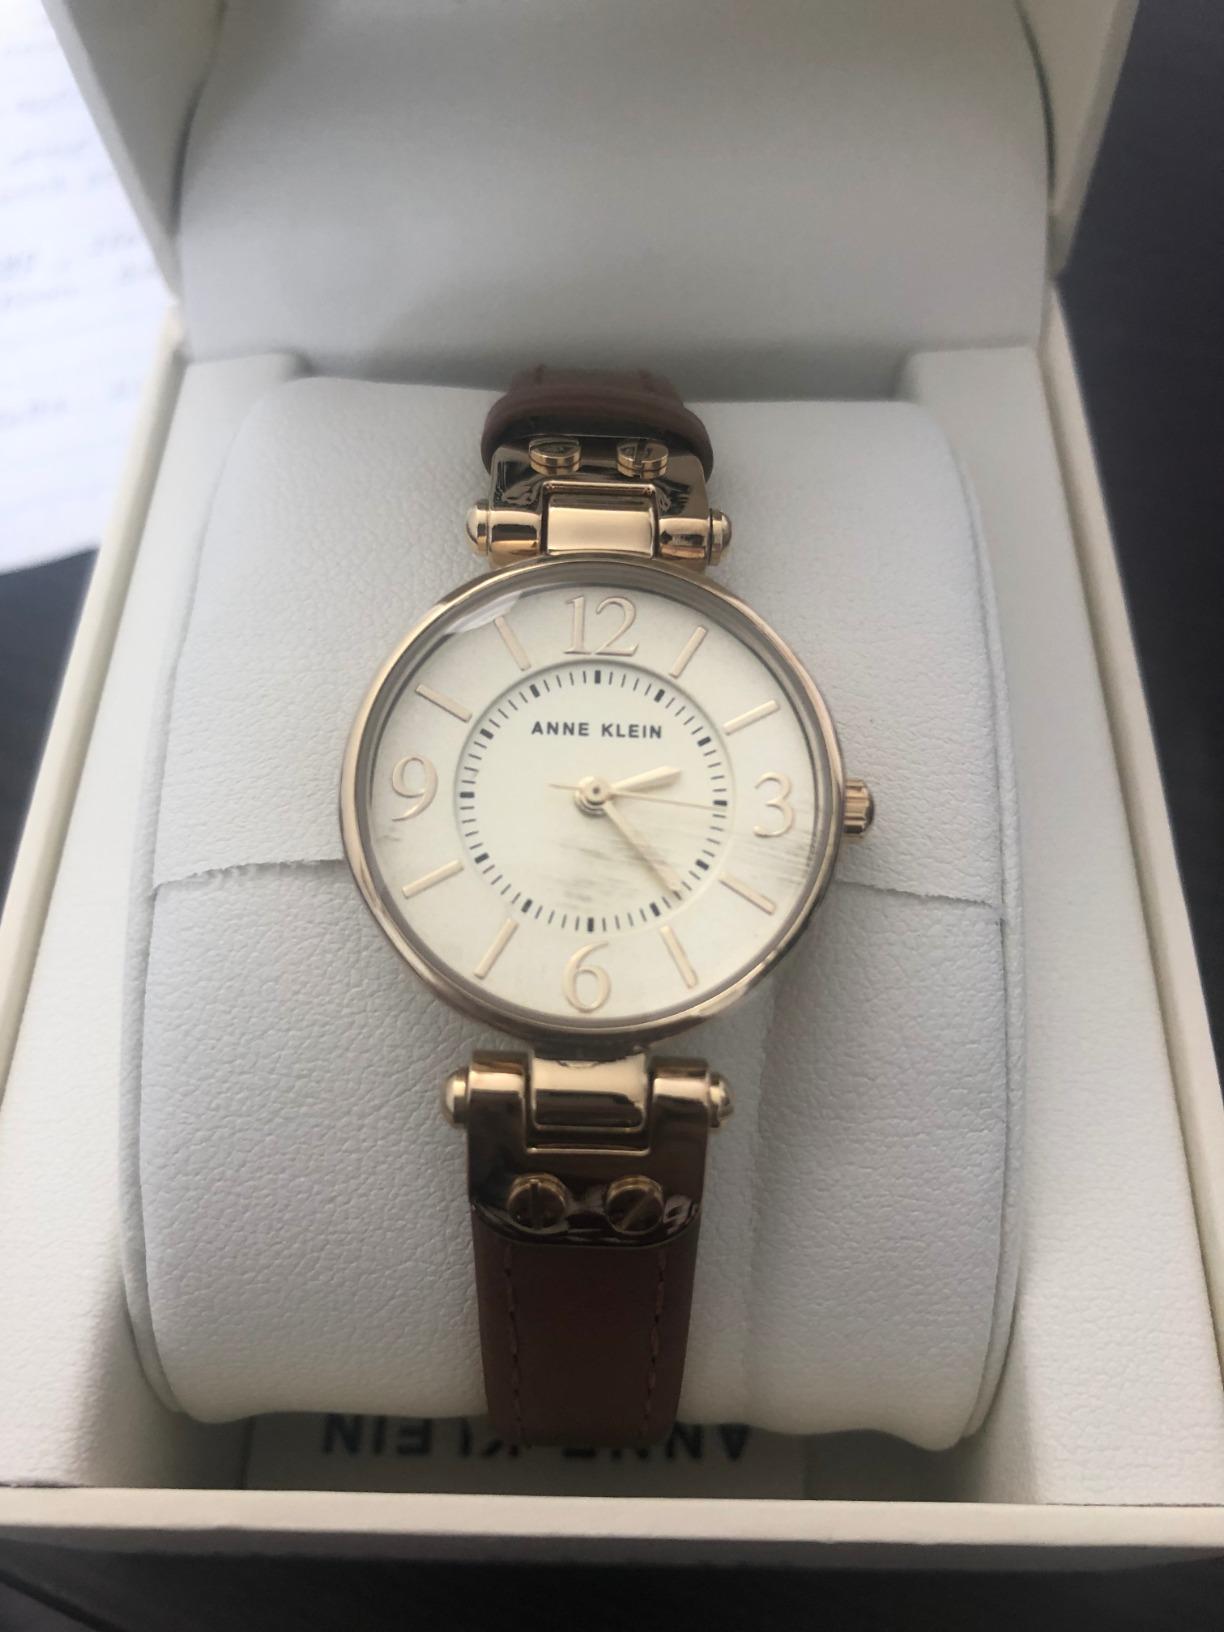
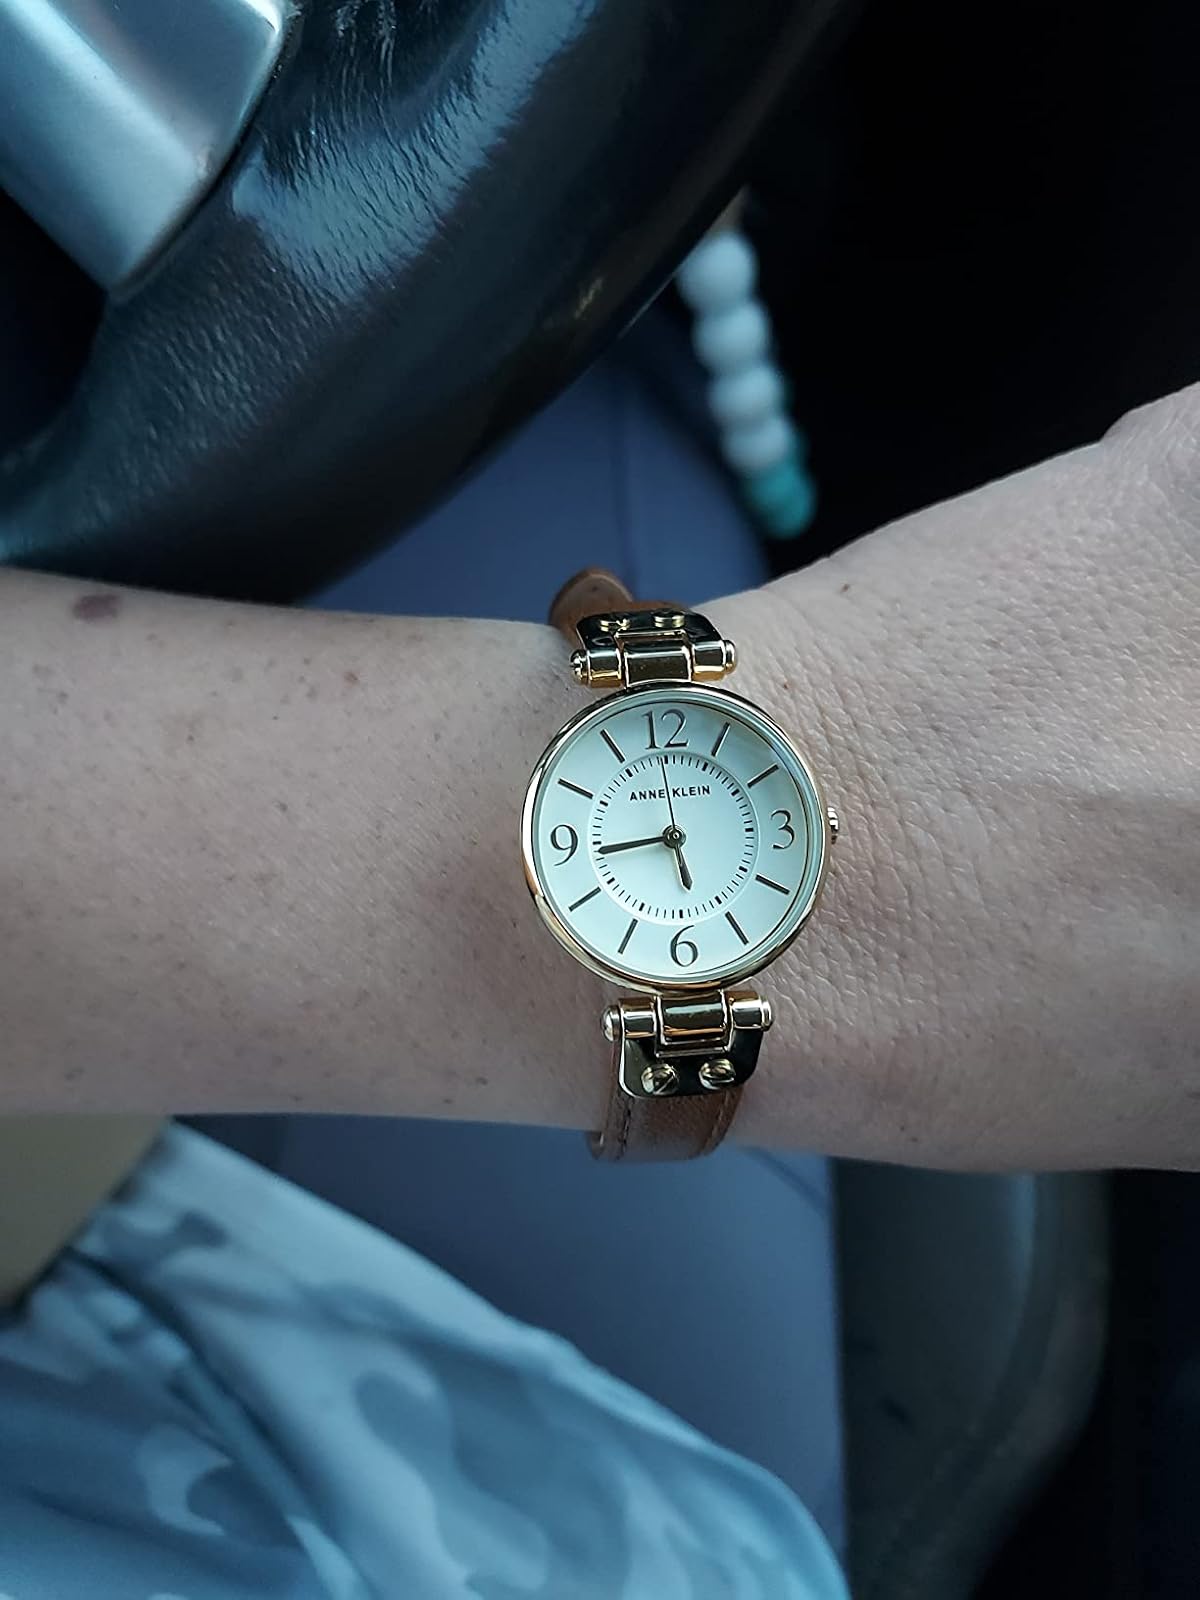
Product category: accessories_watch
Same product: yes